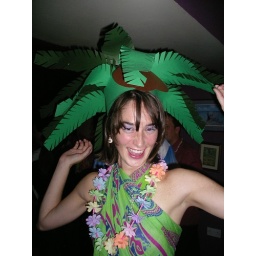
Meredith in my palm tree hat